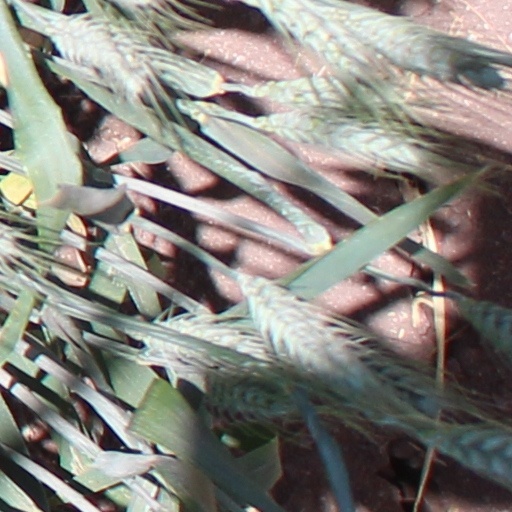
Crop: wheat